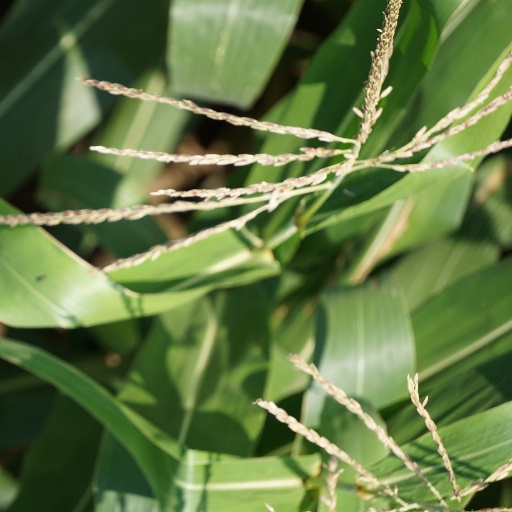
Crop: maize; corn